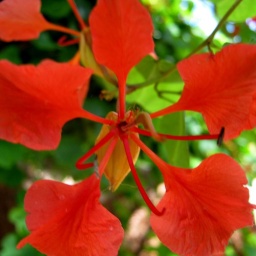
a pretty red flower I saw in the Honolulu zoo.